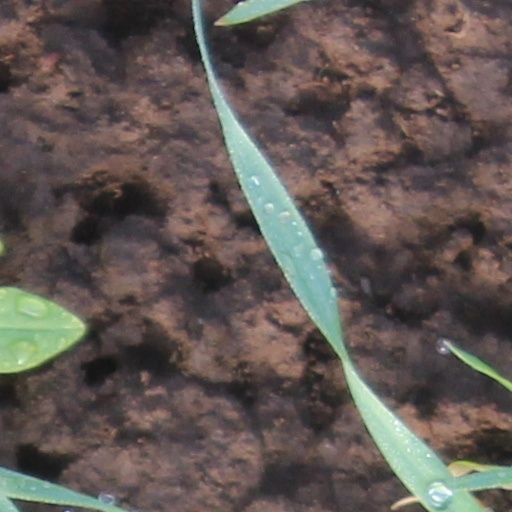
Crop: wheat